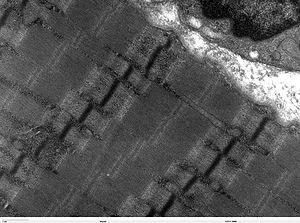
Le muscle est un organe composé de tissu mou retrouvé chez les animaux. Il est composé de tissus musculaires et de tissus conjonctifs.